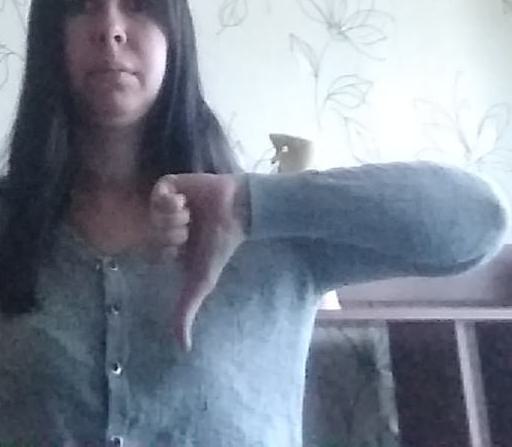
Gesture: dislike